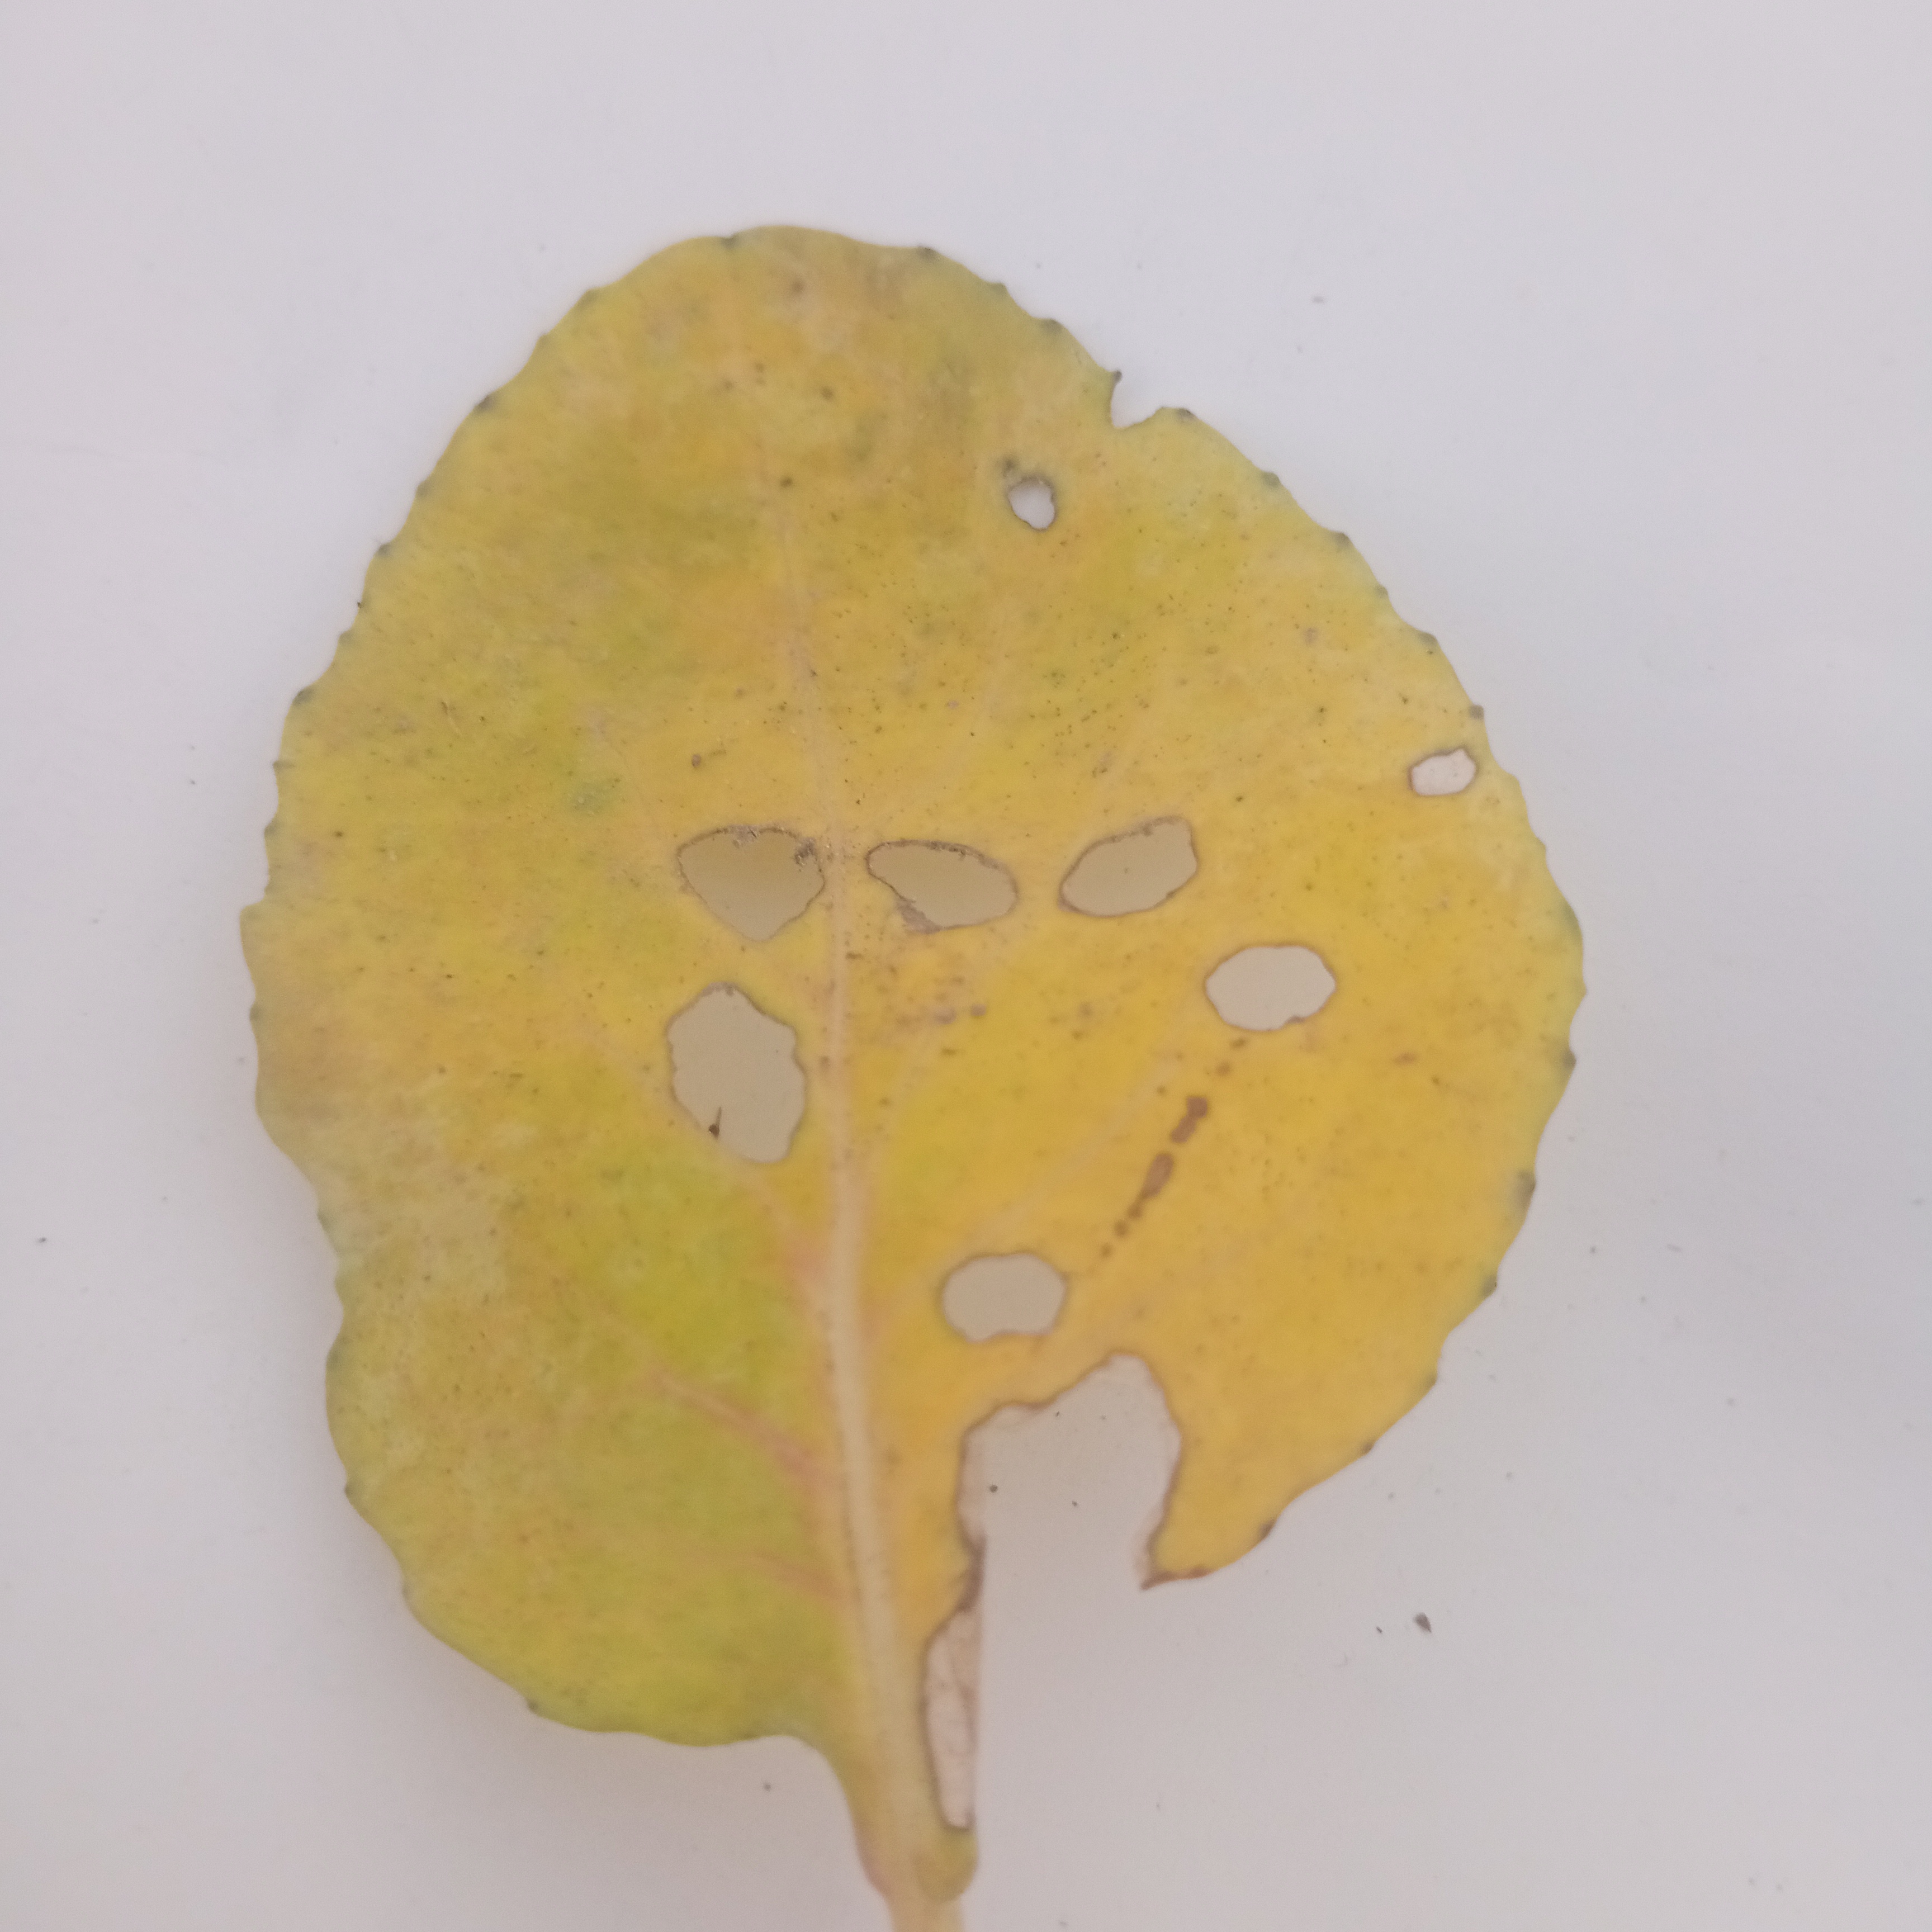
Label: Black Rot